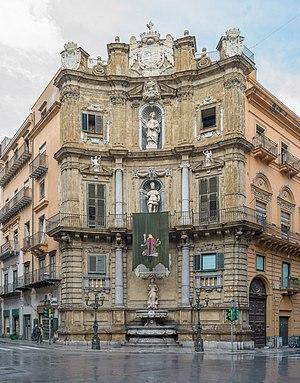
Palace NE sur la place Quattro Canti à Palerme.